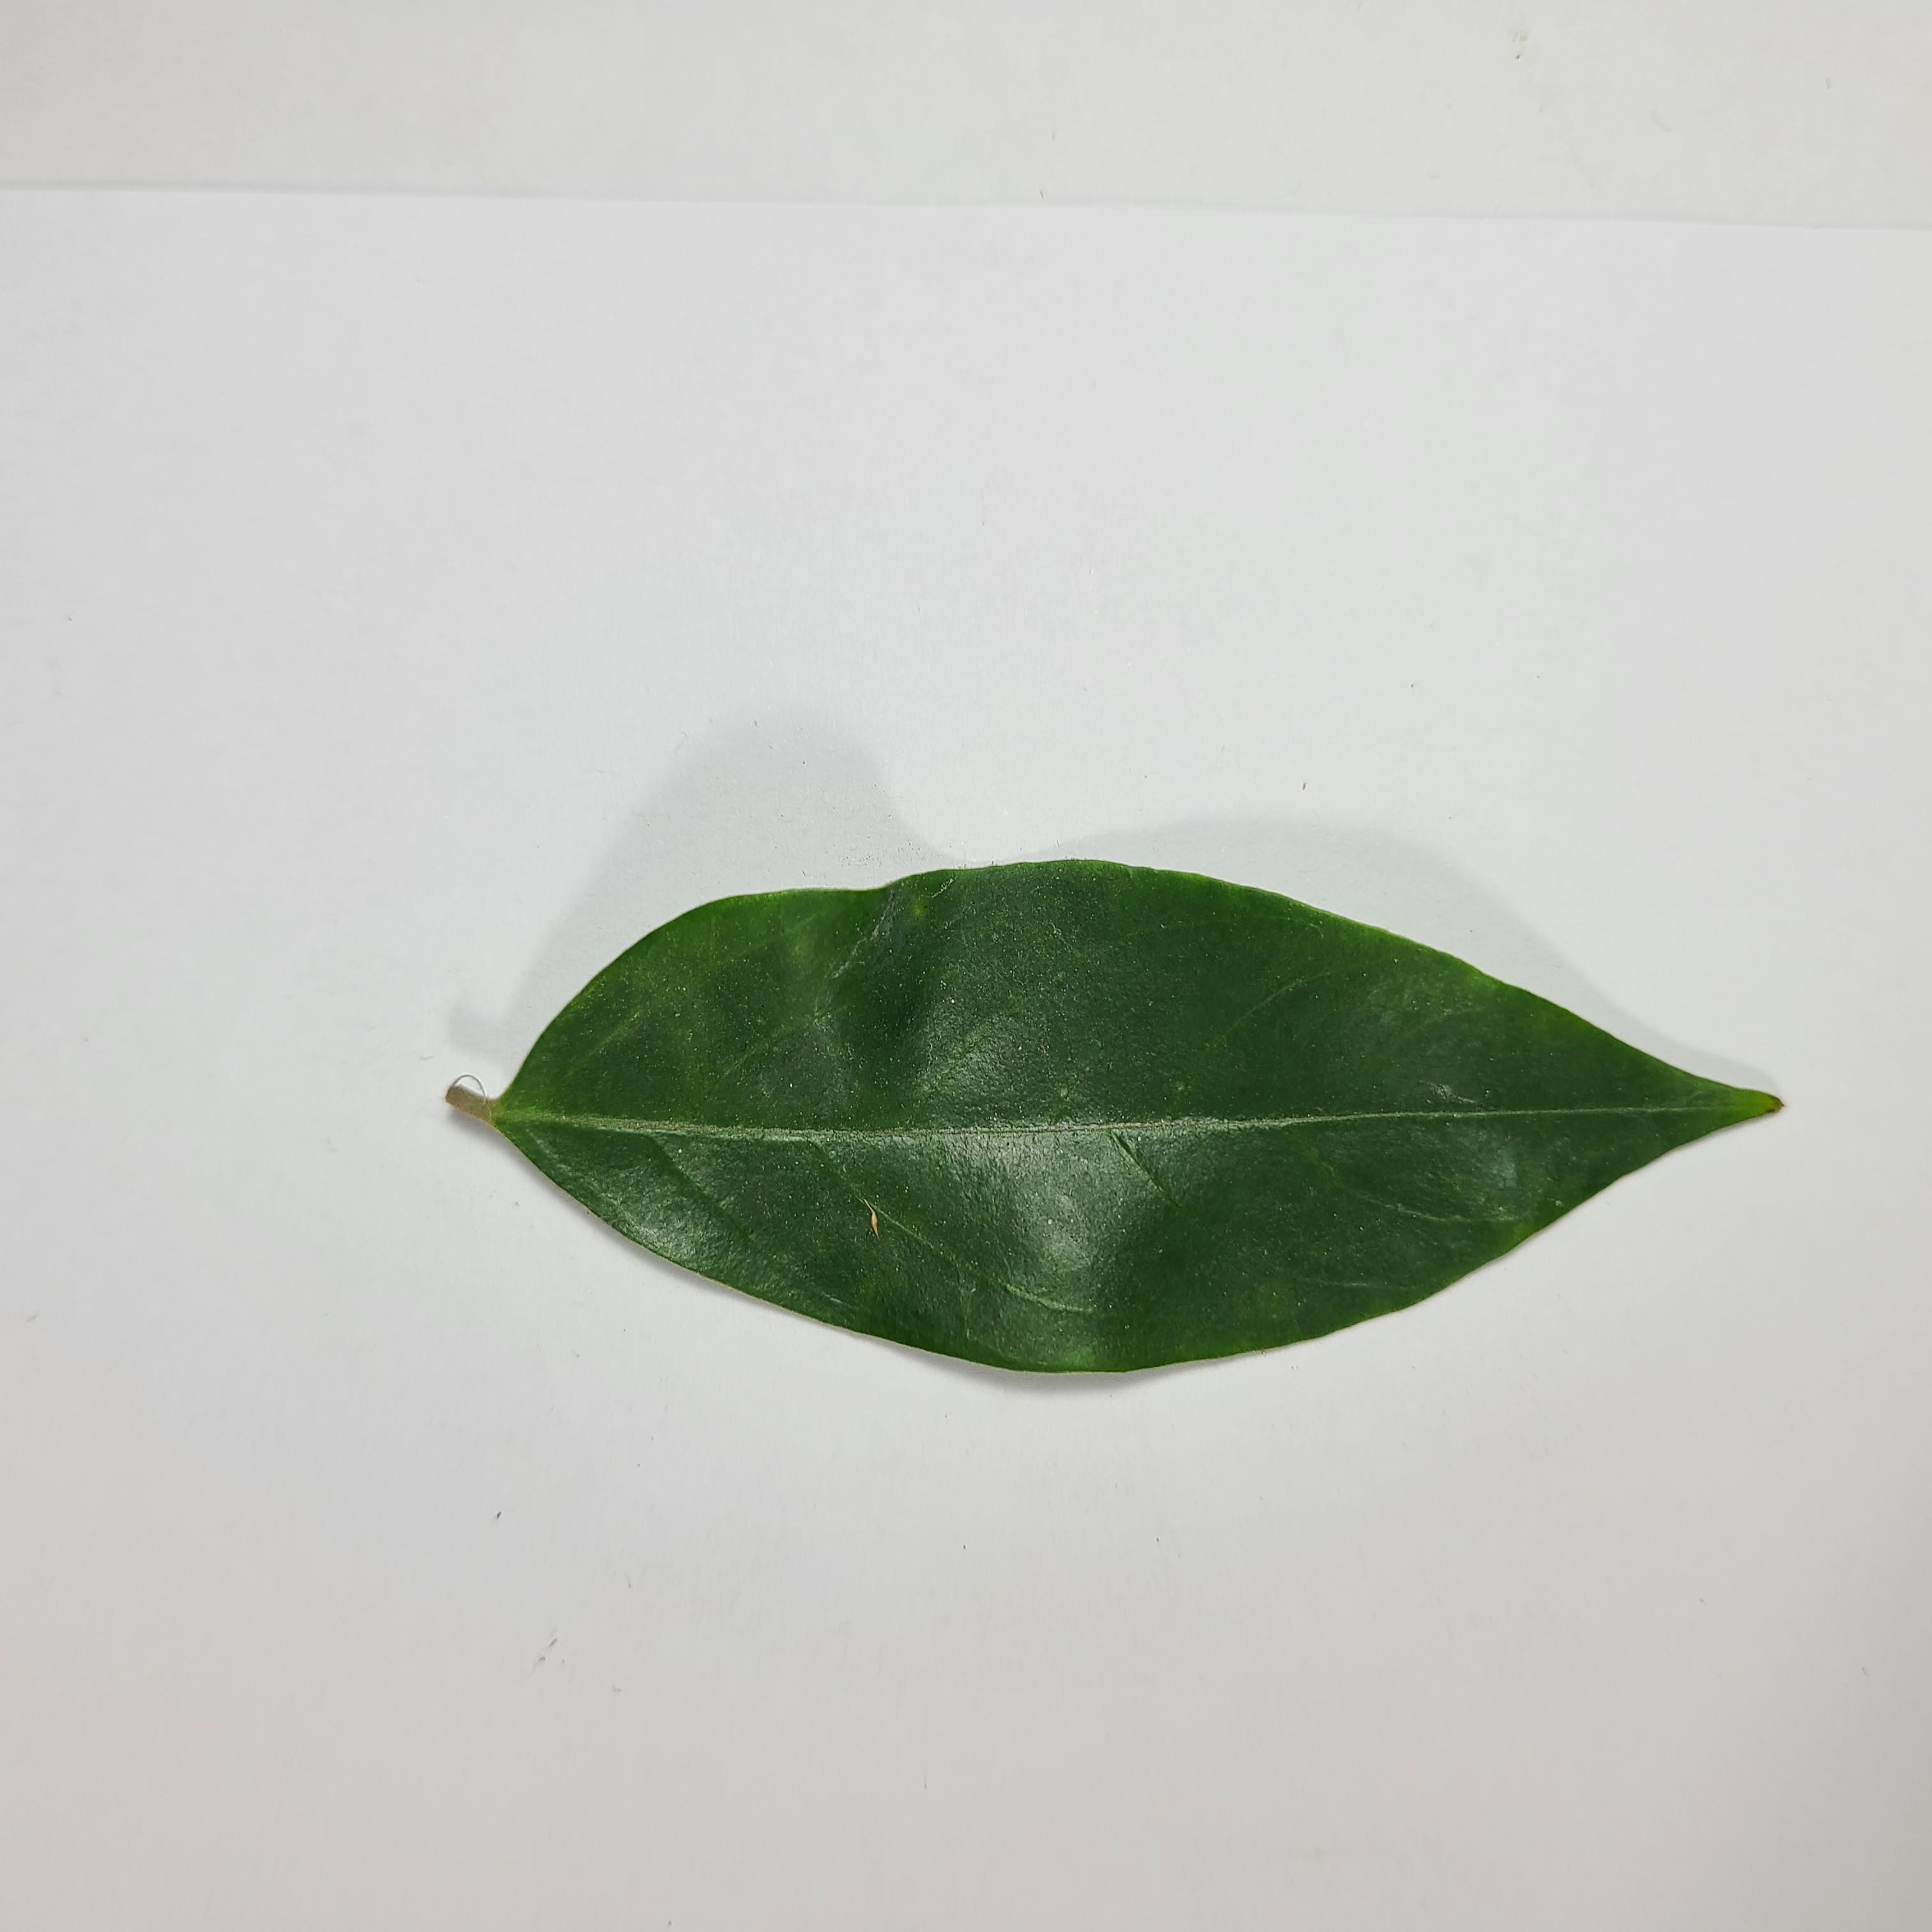
Label: Healthy Leaves